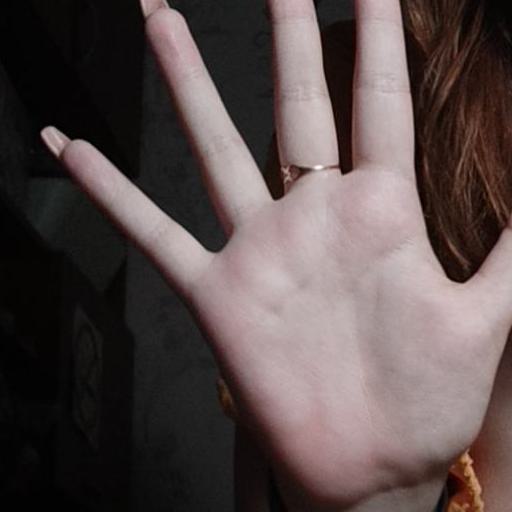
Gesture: palm